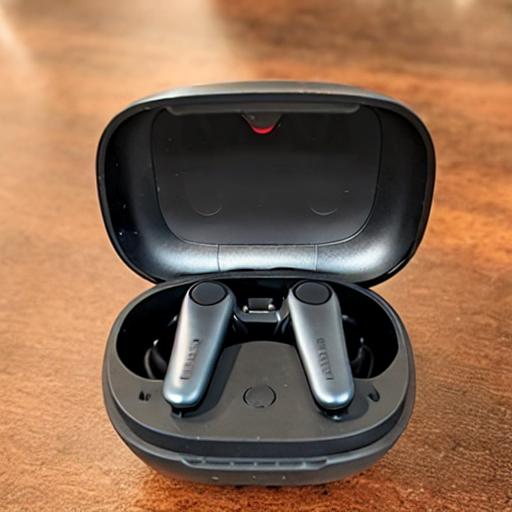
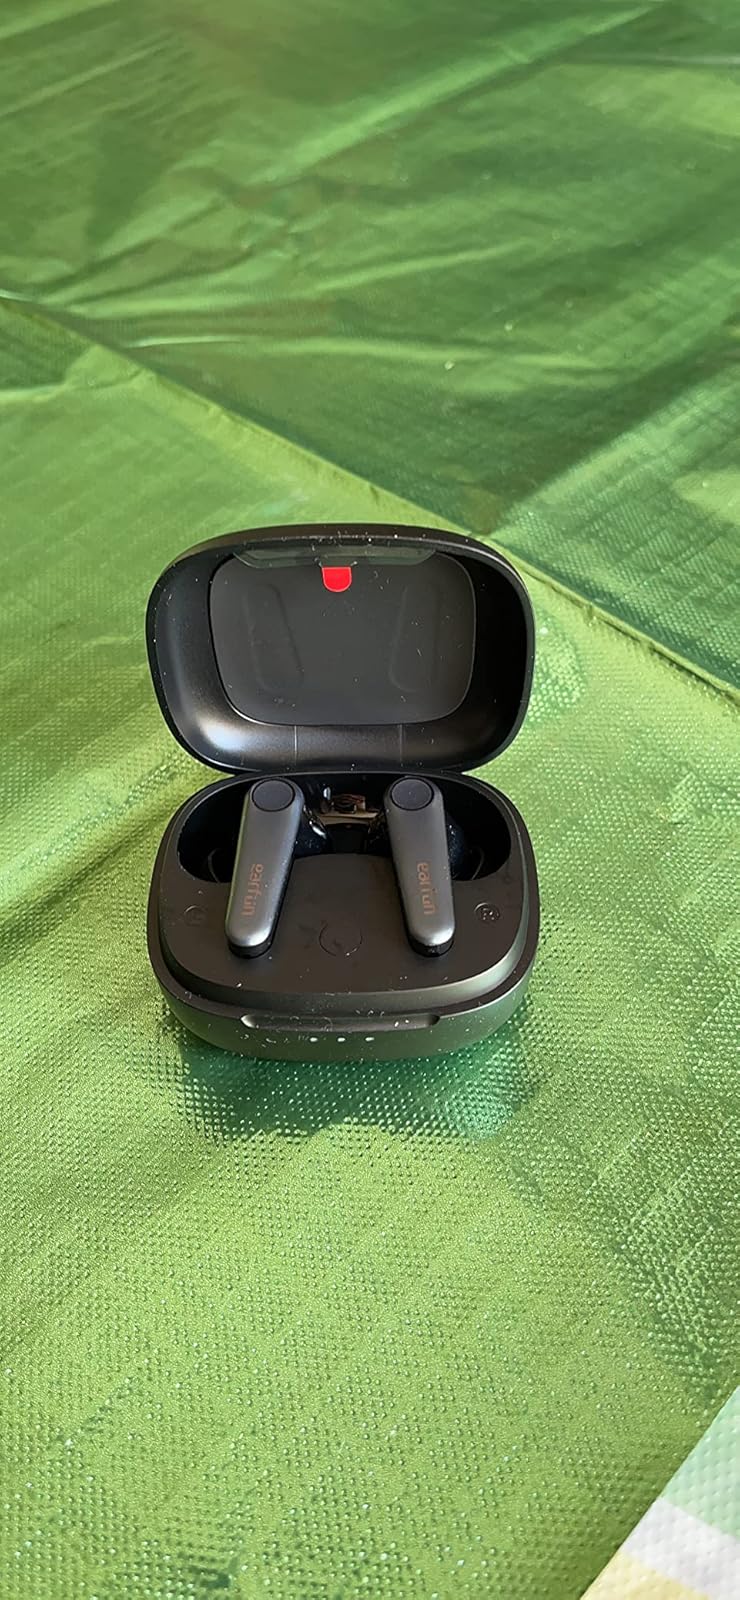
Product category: earbuds
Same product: no